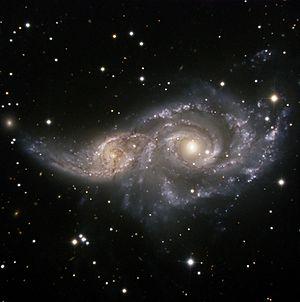
NGC 2207 est une galaxie spirale intermédiaire située dans la constellation du Grand Chien à environ 125 millions d'années-lumière de la Voie lactée. NGC 2207 et sa voisine IC 2163 ont été découvertes en même temps par l'astronome britannique John Herschel en 1835.